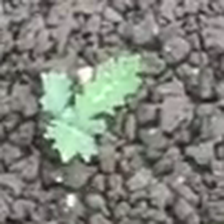
Weed species: Bilayat_(Mexicana_Argemone)